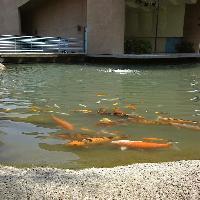
Weather: cloudy or overcast